Edward Lewis Sturtevant

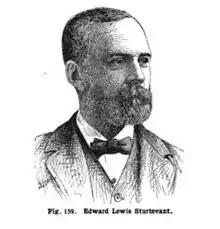
E. Lewis Sturtevant

Over some thirty years, Sturtevant wrote hundreds of articles for various agricultural publications (both scientific and popular), often using the pen name of Zelco. For three years in the 1870s he was either co-editor (with E.H. Libby) or sole editor of "Scientific Farmer". He was in demand as a speaker on the agricultural circuit, and he was active in various scientific associations, as a fellow of the American Association for the Advancement of Science, as a member of the Massachusetts Horticultural Society, and as the first secretary and fourth president (elected 1887) of the Society for the Promotion of Agricultural Science.